Mathurin-Léonard Duphot

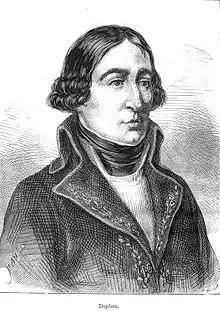
Mathurin-Léonard Duphot.

Léonard Mathurin Duphot (21 September 1769 – 28 December 1797) was a French general and poet, whose "Ode aux mânes des héros morts pour la liberté" was highly fashionable at the time.